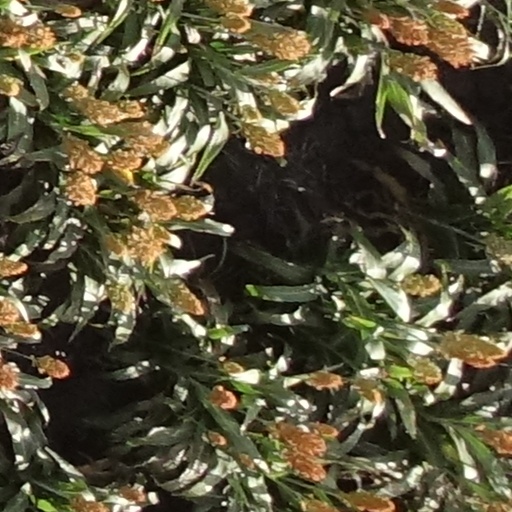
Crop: sorghum